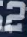
Number: 2